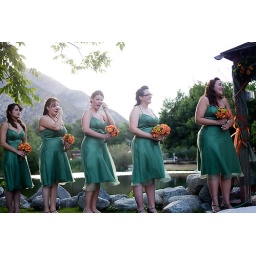
Corinne and Colin marry in green mountain ranch.